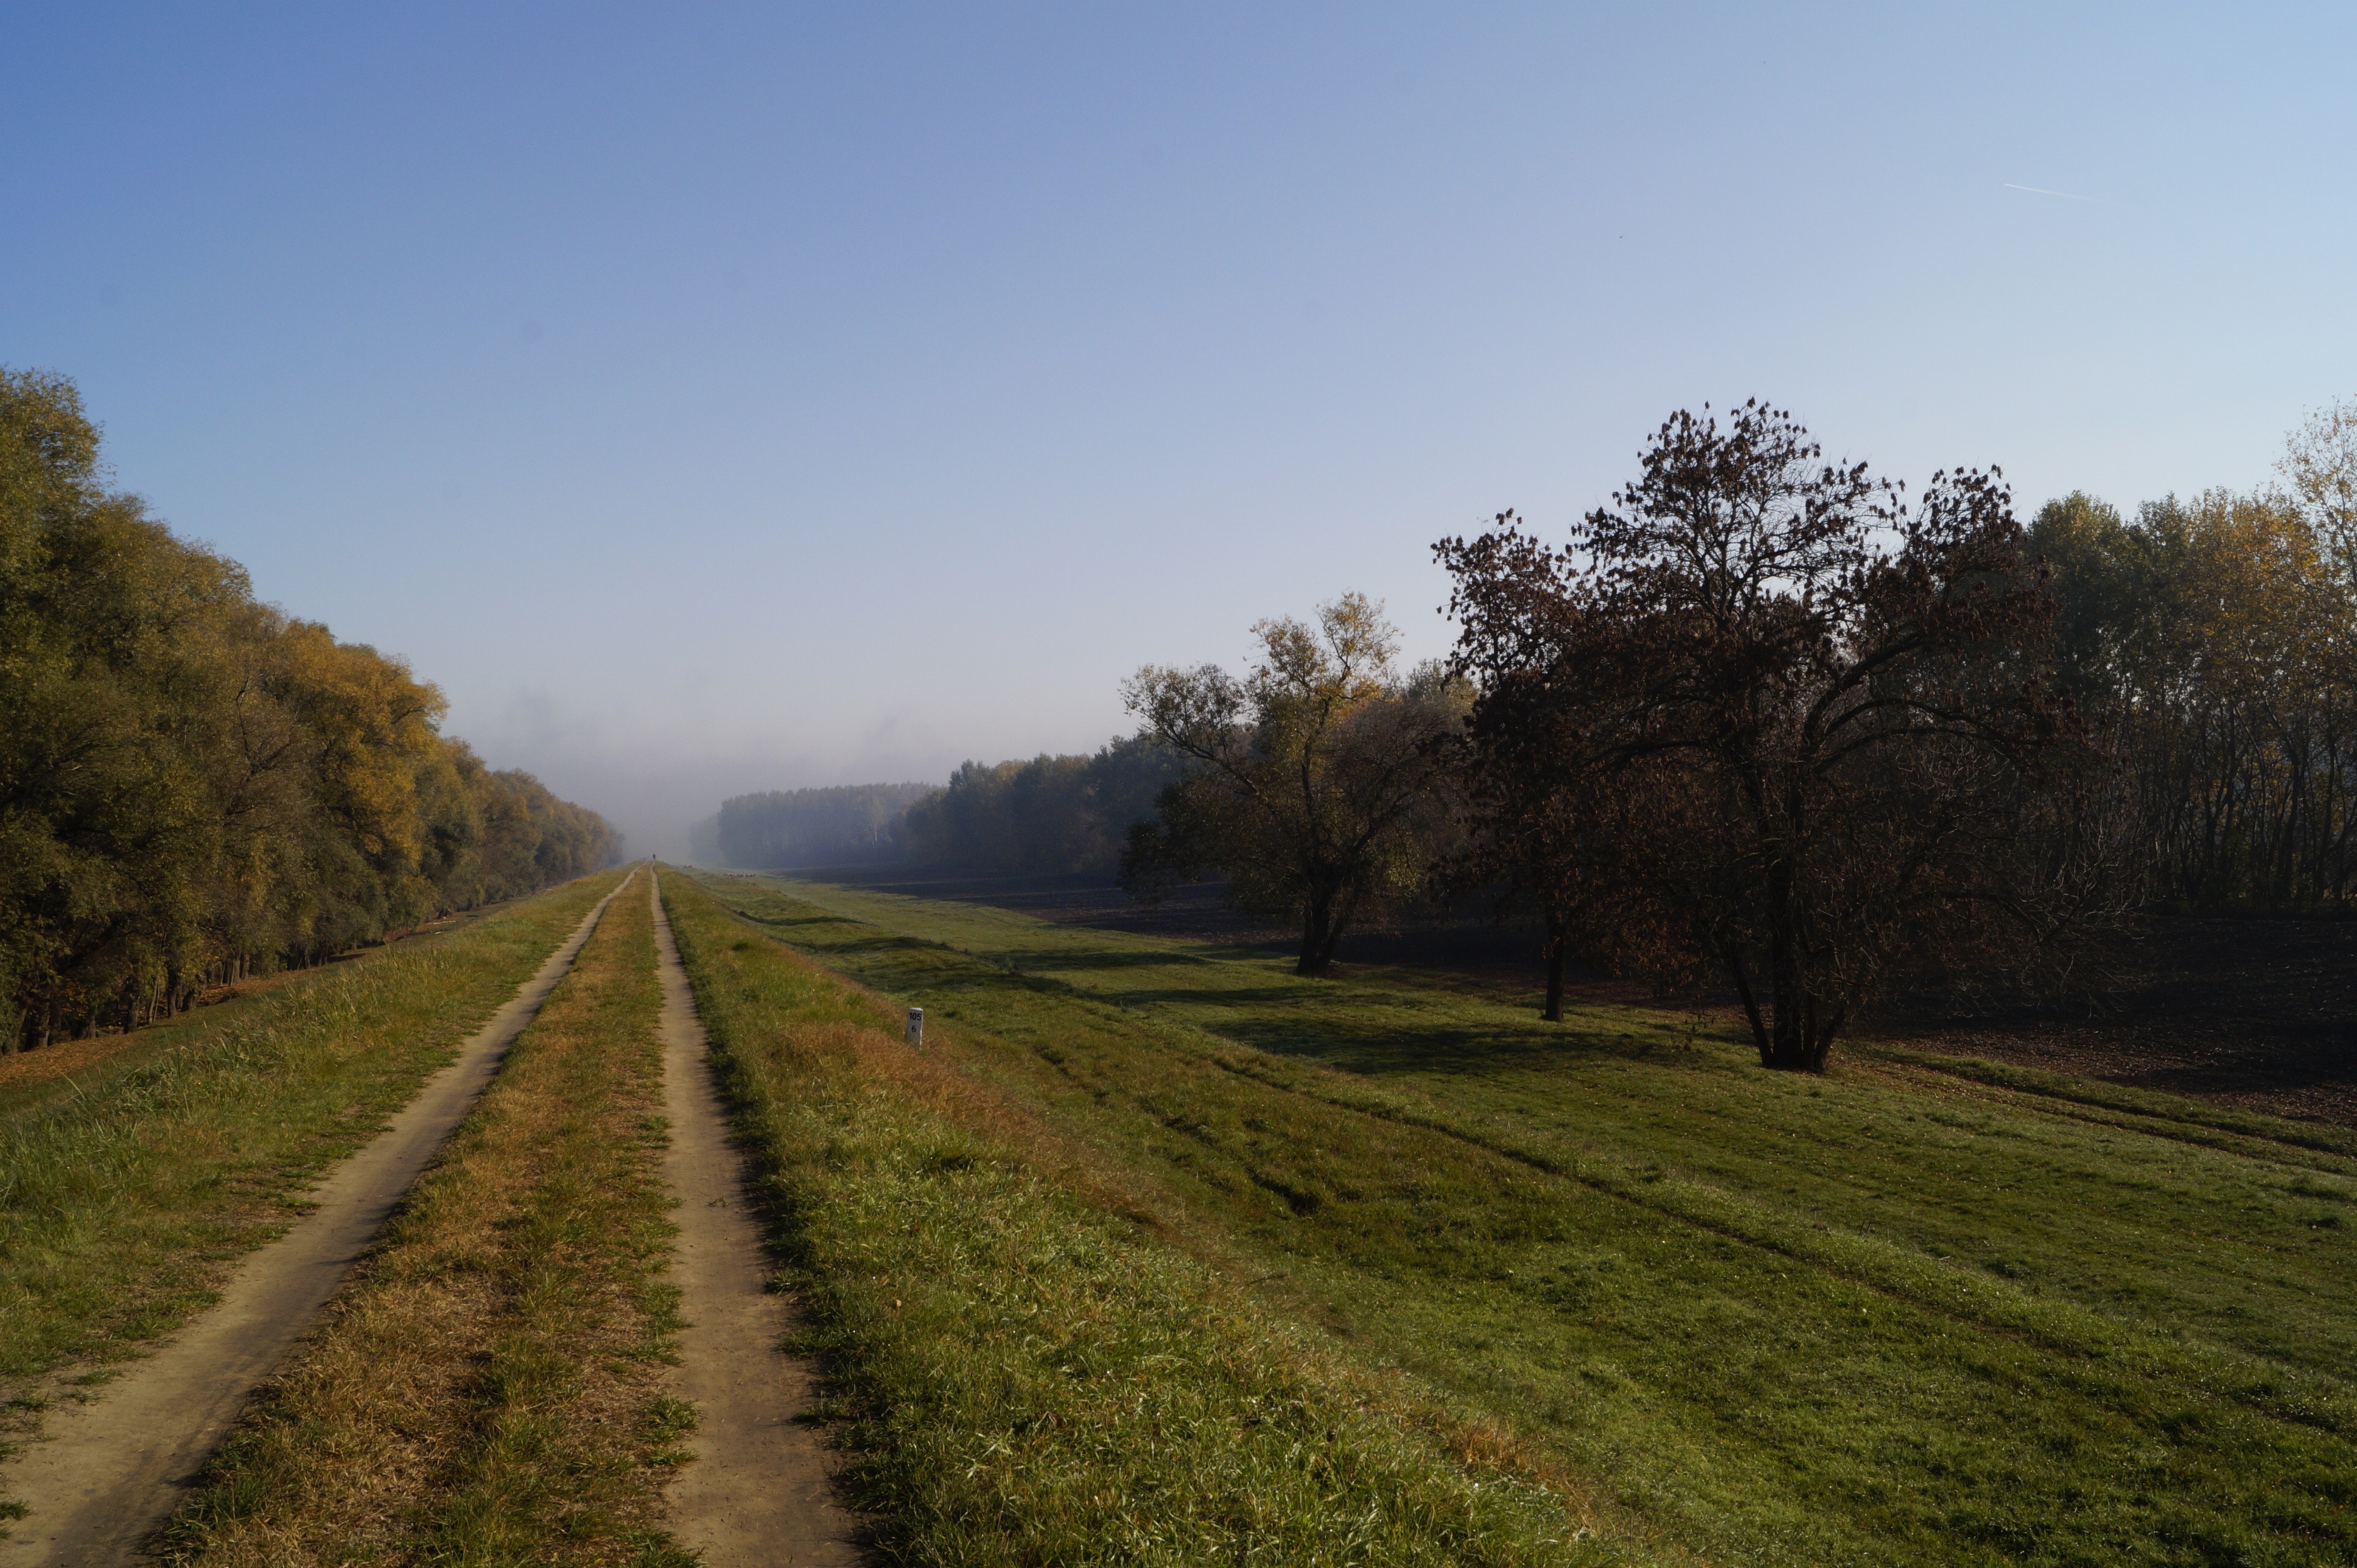
landscape, tree, nature, forest, grass, mountain, wood, sunshine, road, field, farm, meadow, prairie, sunlight, morning, hill, valley, dirt road, walk, autumn, soil, dam, agriculture, trees, tour, rural area, atmospheric phenomenon, woody plant, flood zone